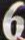
Number: 6